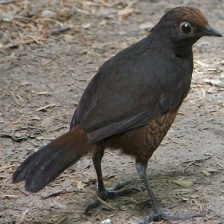
Species: BLACK THROATED HUET
Scientific name: PTEROPTOCHOS TARNII